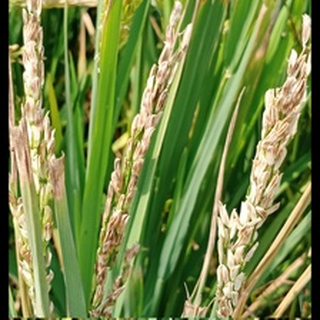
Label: diseased_rice